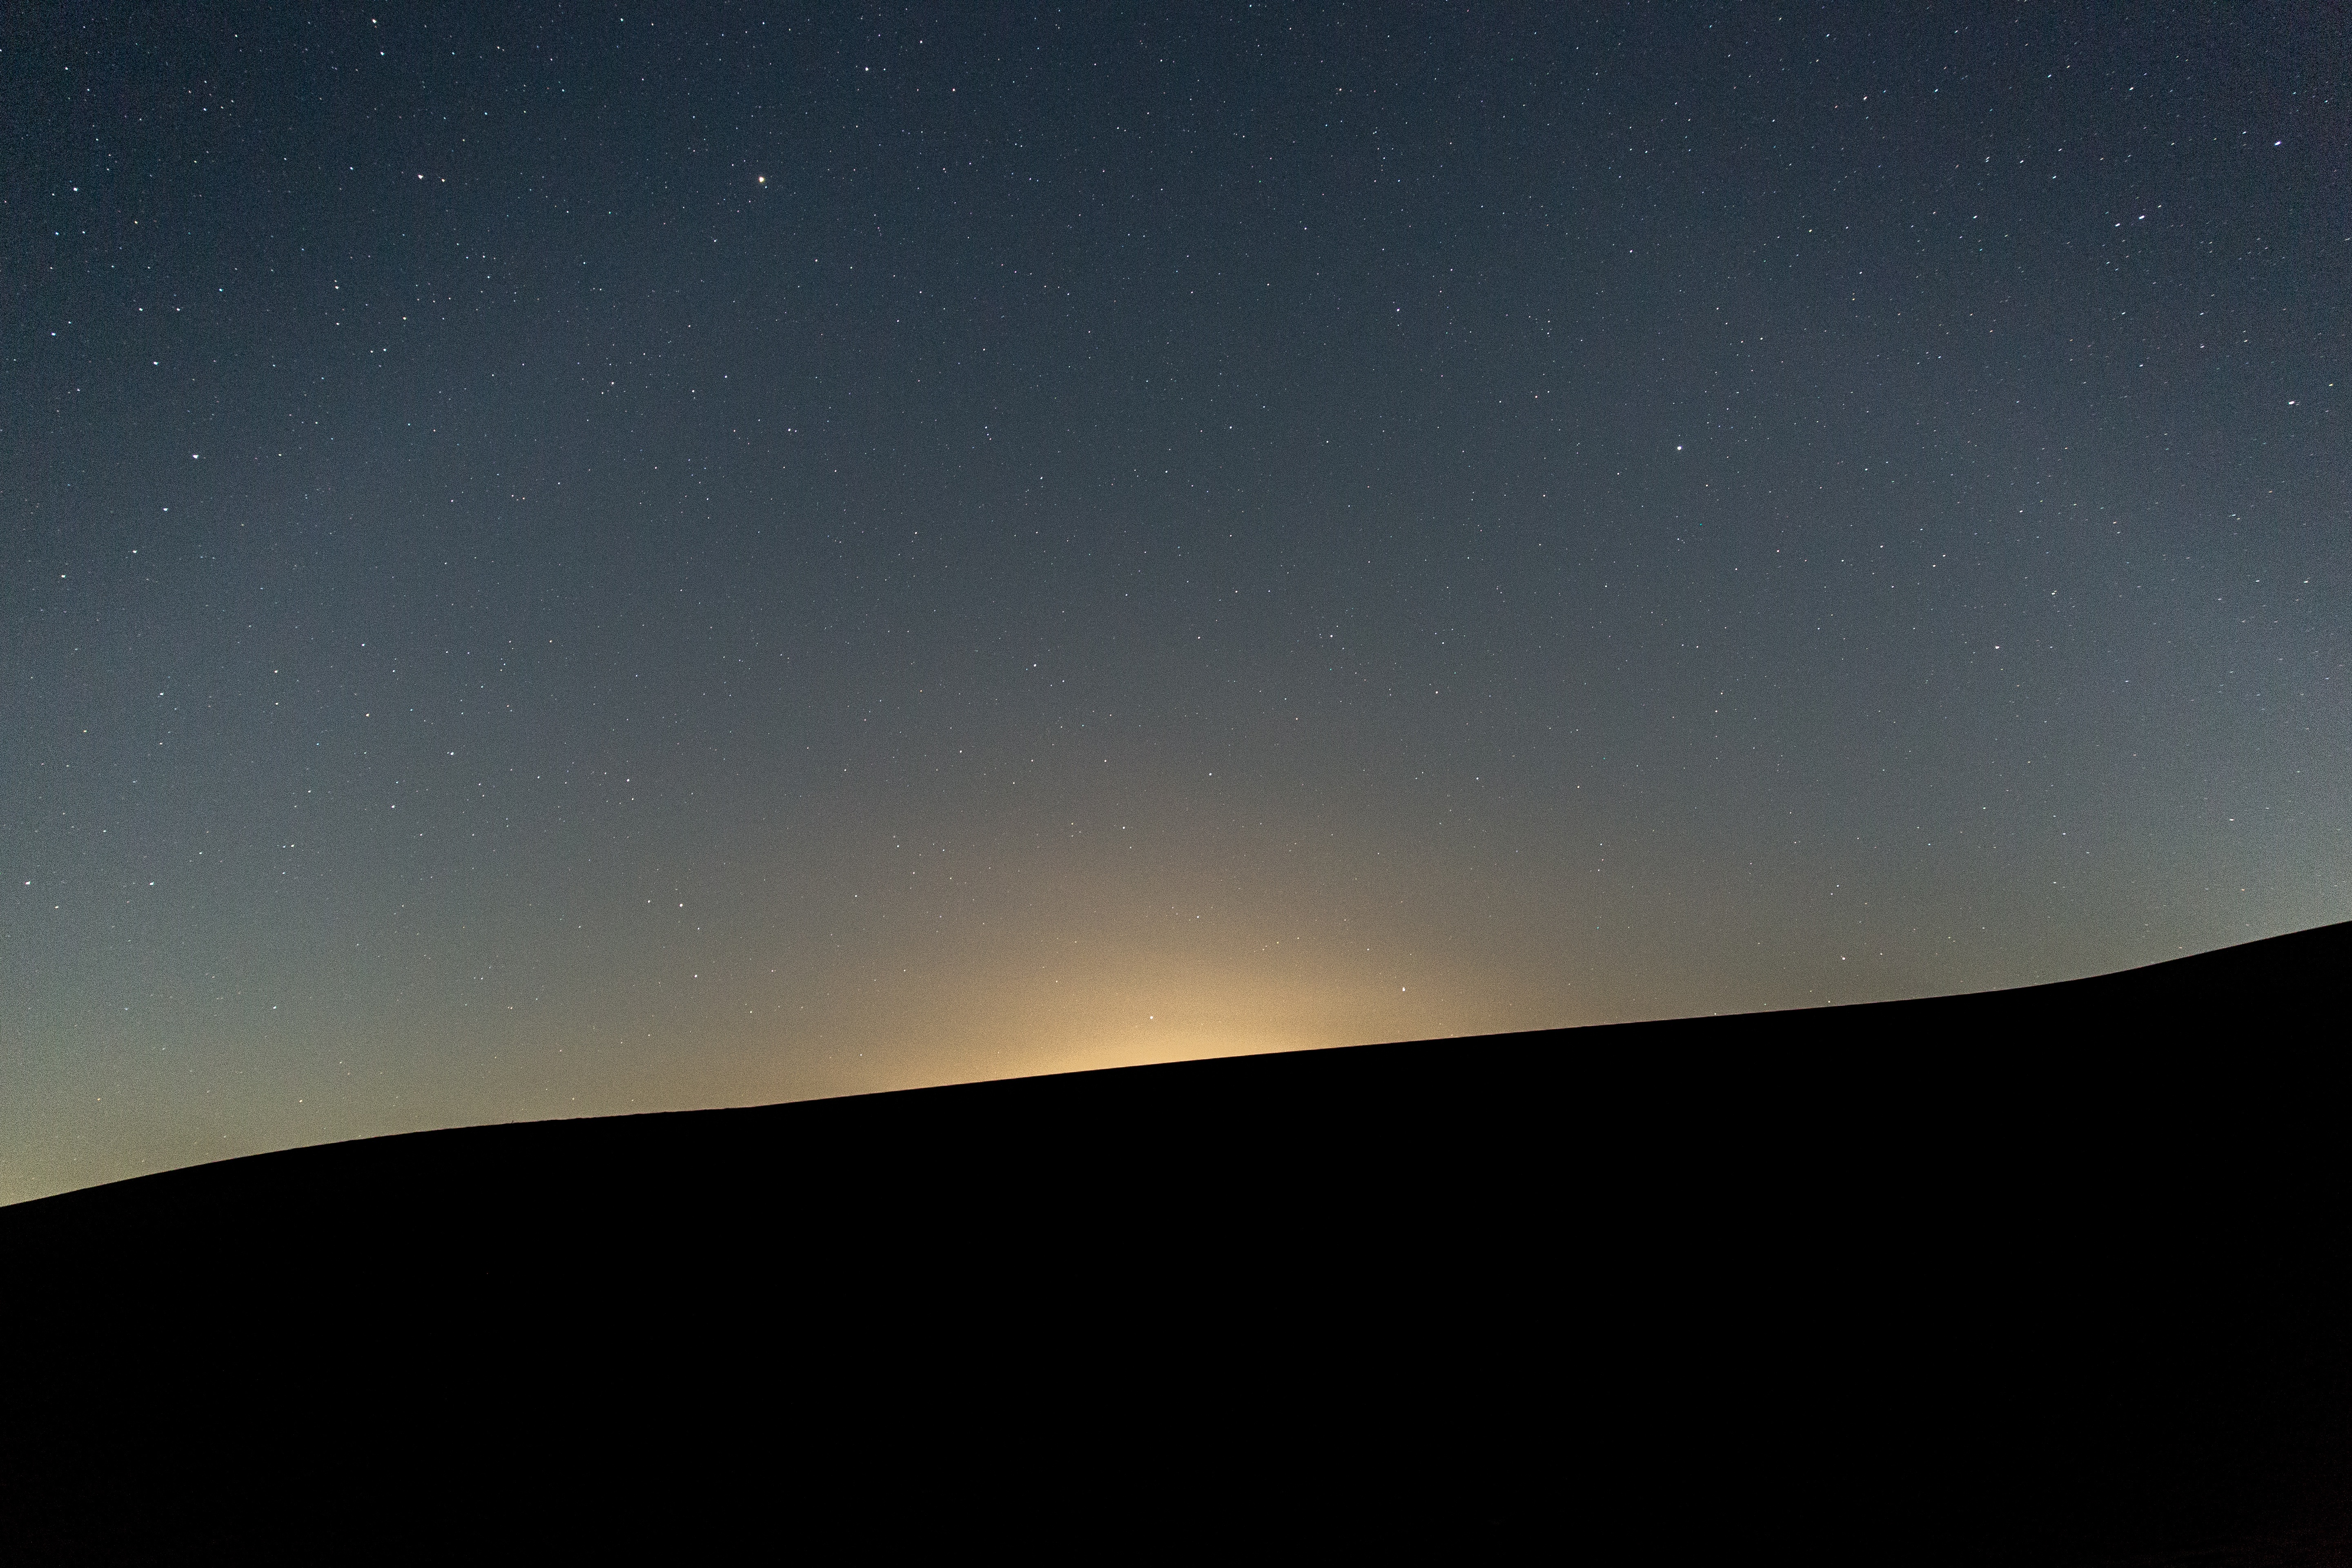
horizon, sky, night, star, dawn, atmosphere, dusk, darkness, aurora, moonlight, astronomy, astronomical object, atmosphere of earth